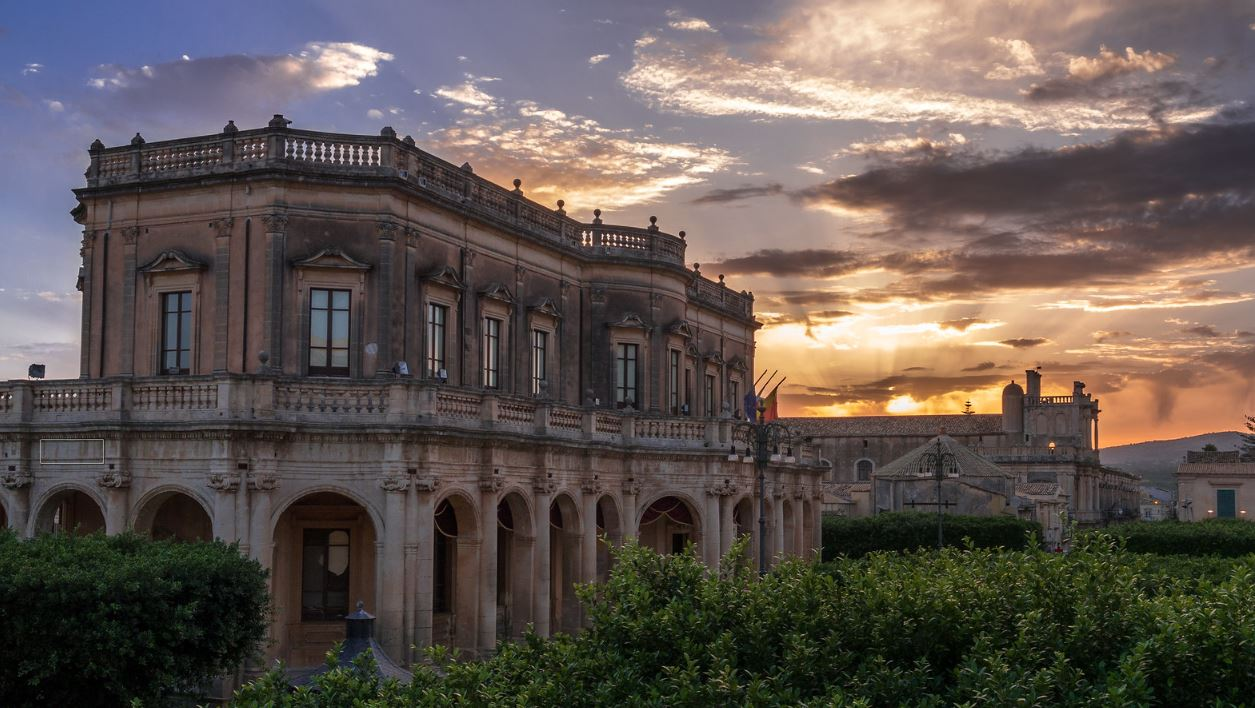
Fire: no
Smoke: no